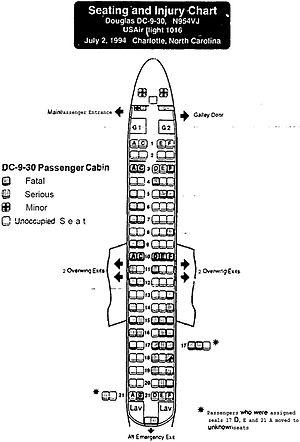
Le 2 juillet 1994, le vol USAir 1016 entre Columbia en Caroline du Sud et Charlotte en Caroline du Nord rencontre de violents orages et un cisaillement de vent provoqué par une micro-rafale lors d'une tentative d'atterrissage, et s'écrase sur des arbres et une résidence privée près de l'aéroport. L'accident et l'incendie qui a suivi ont fait 37 morts et gravement blessé seize autres personnes.